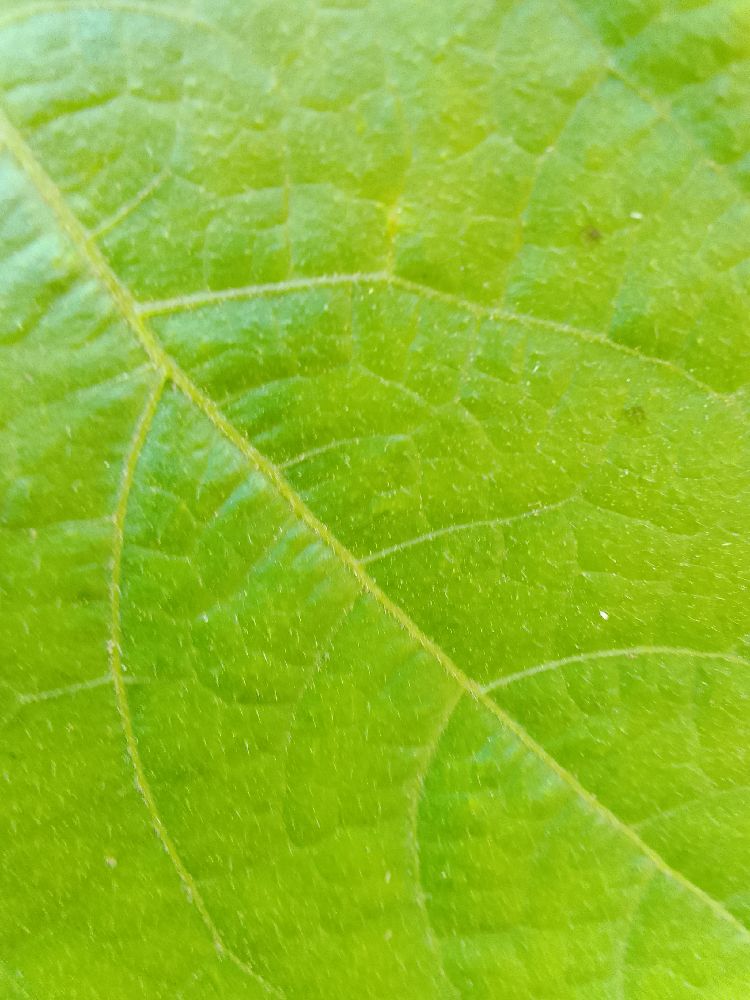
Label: healthy